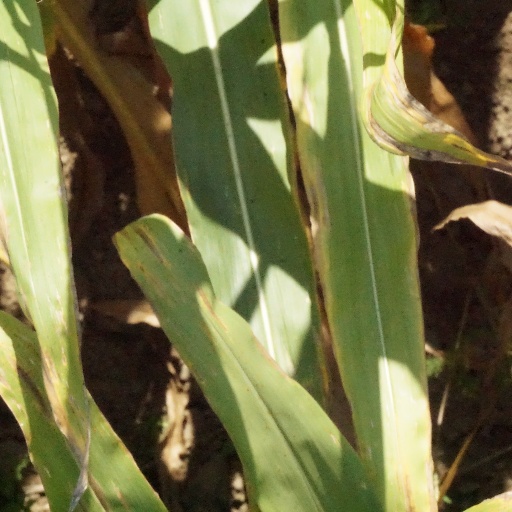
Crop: maize; corn